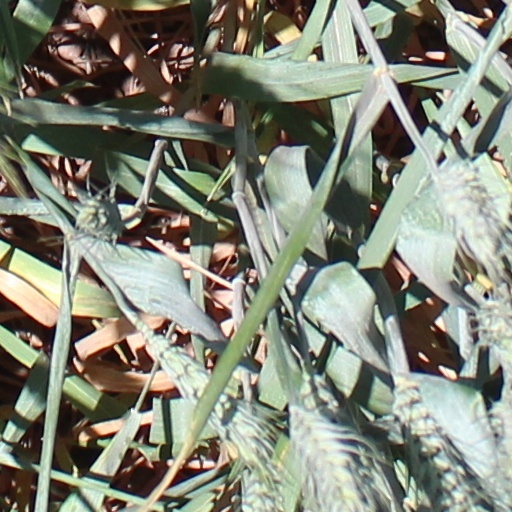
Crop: wheat